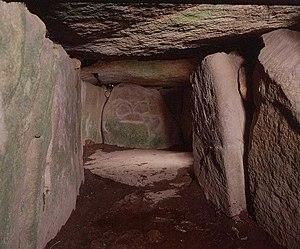
Le tumulus du Mané-Lud est un mégalithe datant du Néolithique, situé sur la commune de Locmariaquer, dans le golfe du Morbihan.
Cet article recense les monuments historiques de l'arrondissement de Lorient, dans le département du Morbihan, en France.
Locmariaquer [lɔkmaʁjakɛʁ] est une commune française située dans le département du Morbihan, en région Bretagne.